Gilling and Pickering line

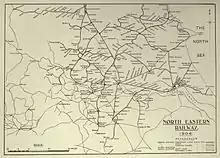
North Eastern Railway map (south)

In its initial stages of opening, the station at Helmsley had an engine shed which would haul the first and last services of the day to and from that station. Likewise, when the line opened up to Kirbymoorside, the locomotive would travel to there to start the first morning train. When the railway opened up all the way to Pickering, the NER removed the shed and traction was supplied from Pickering or York.